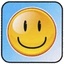
Concepts: Happy
Positive